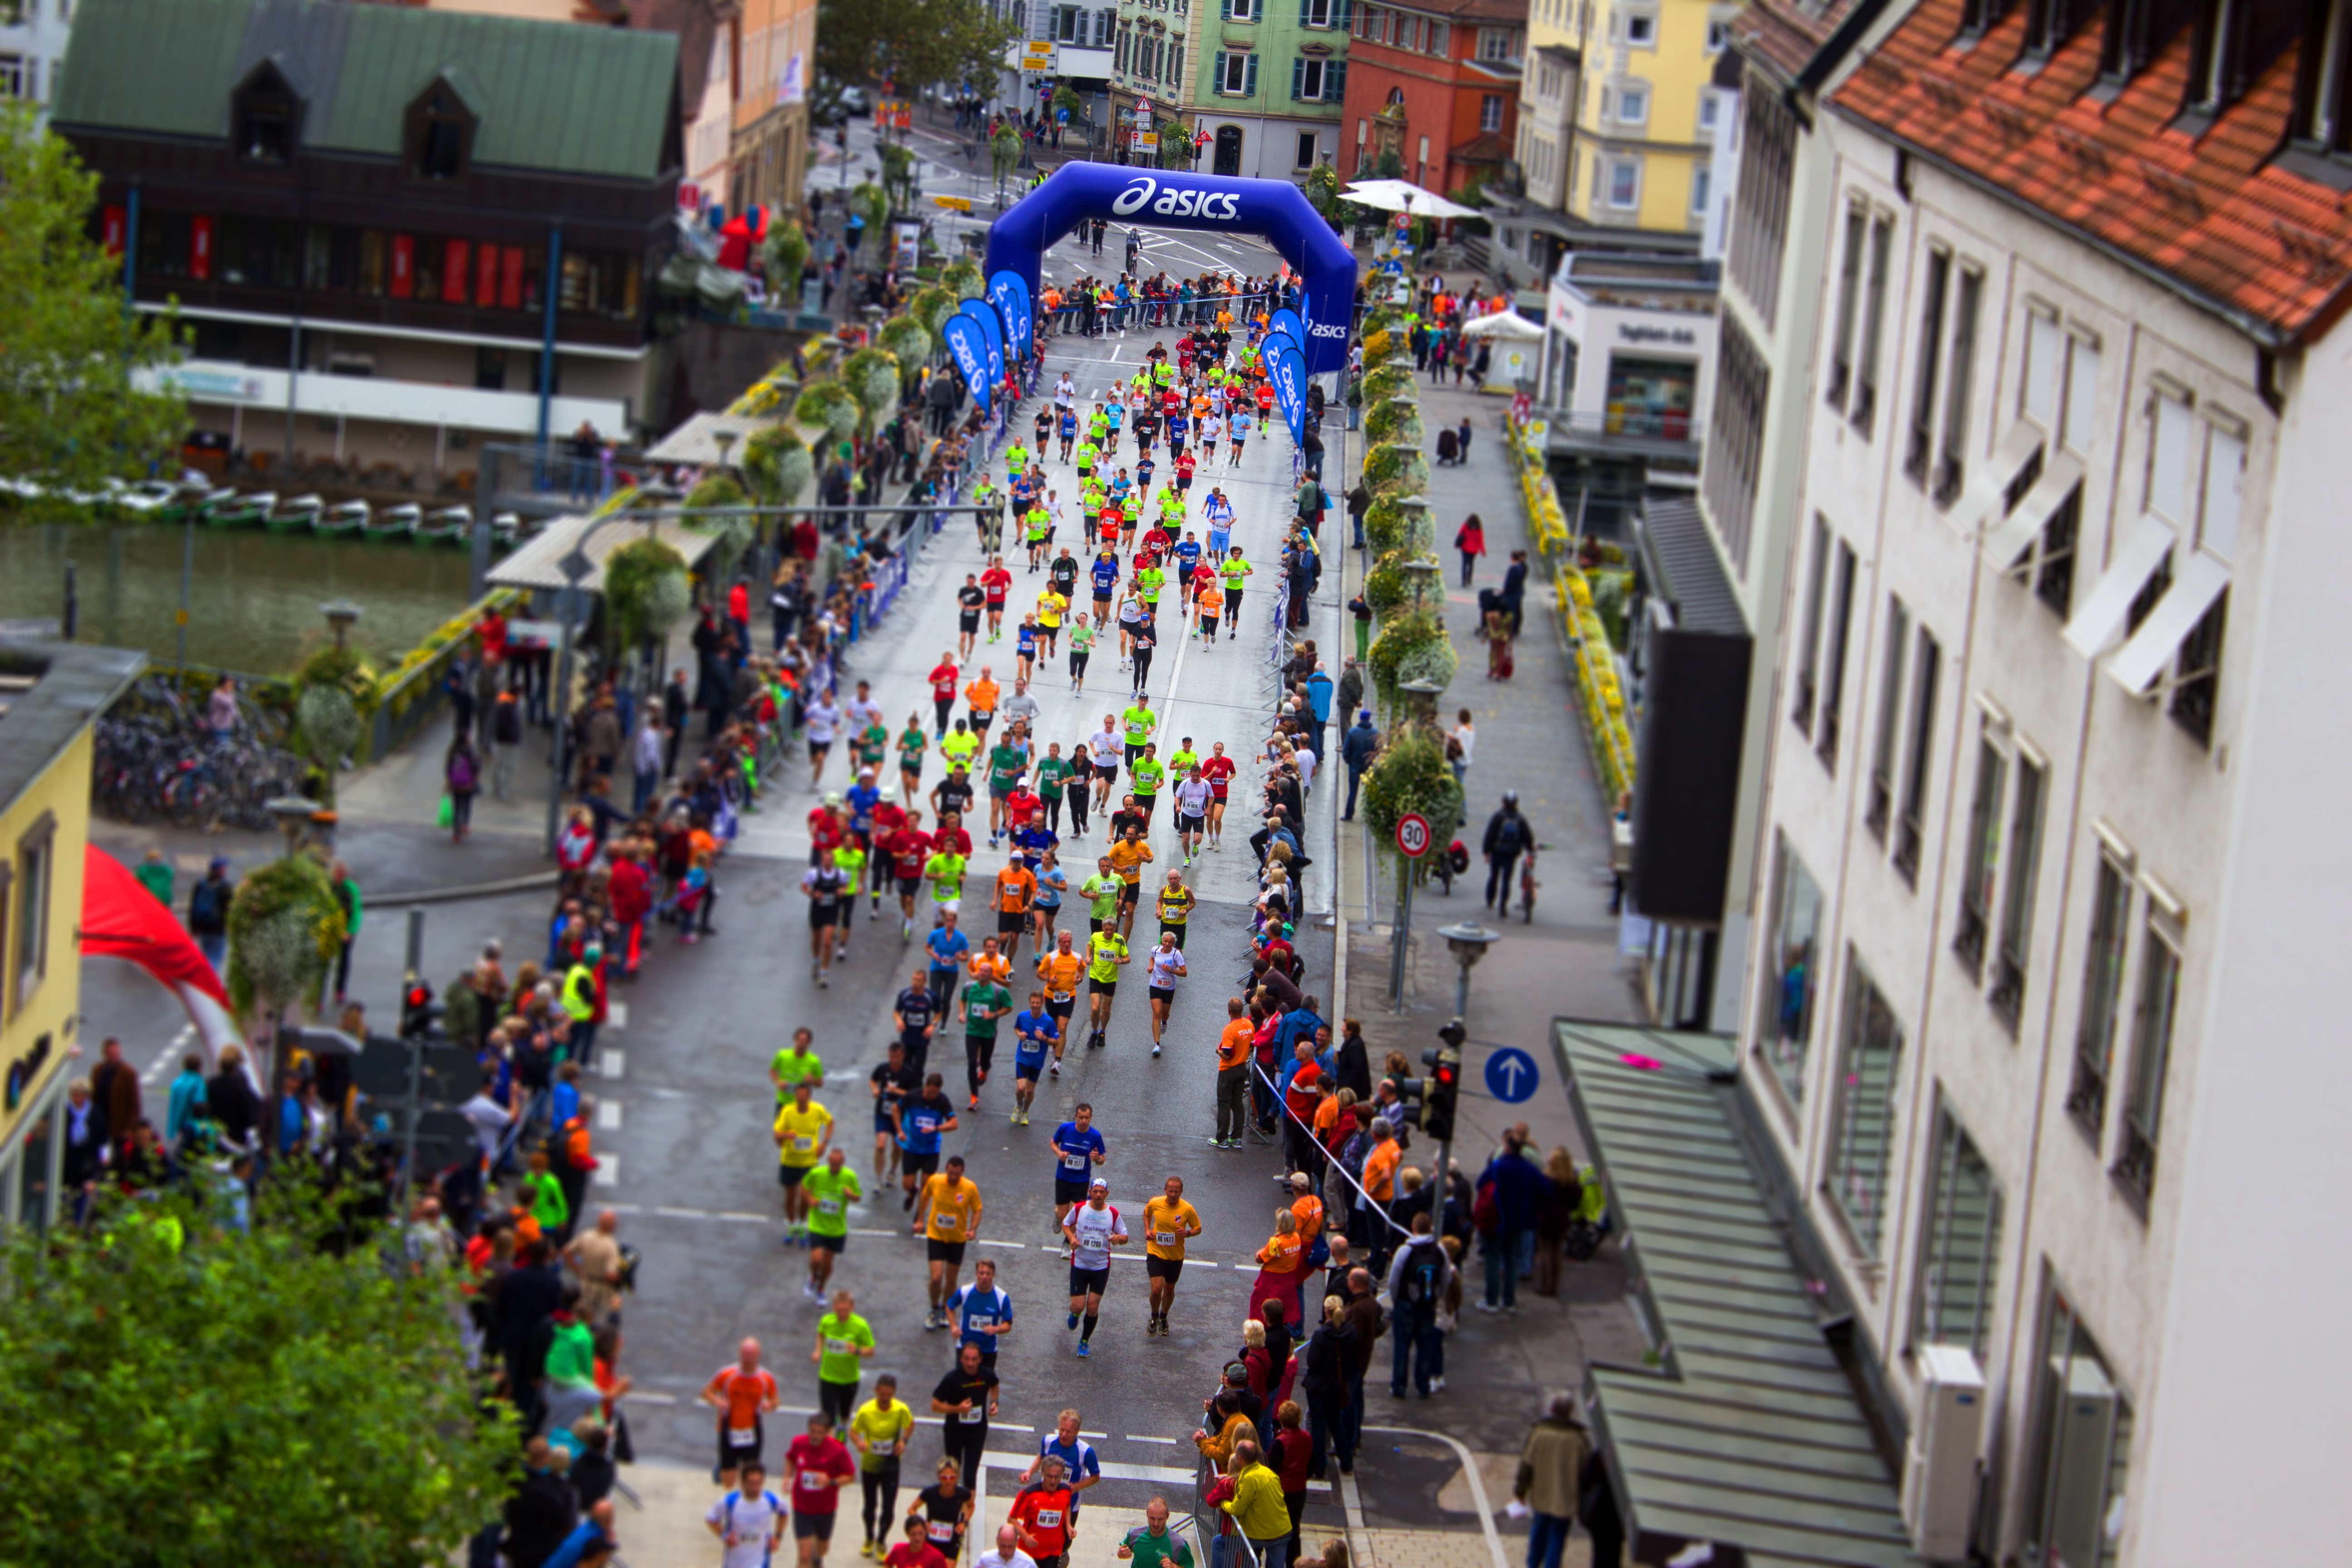
sport, running, run, crowd, carnival, human, start, race, competition, festival, marathon, sports, joy, endurance, sportsmanship, sport event, long distance running, racing start